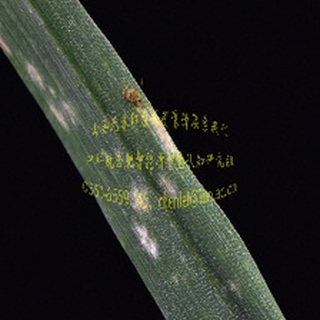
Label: wheat_mildew